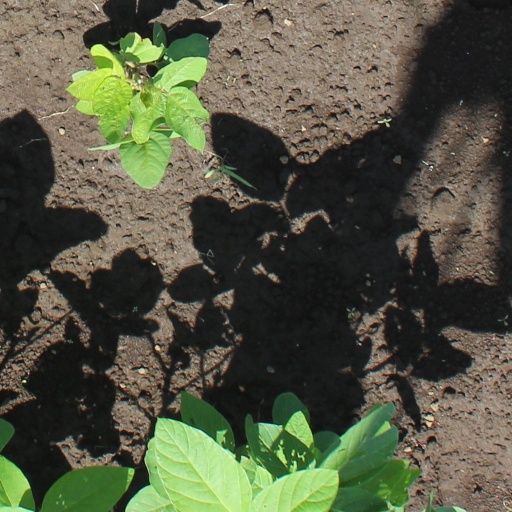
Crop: soybean